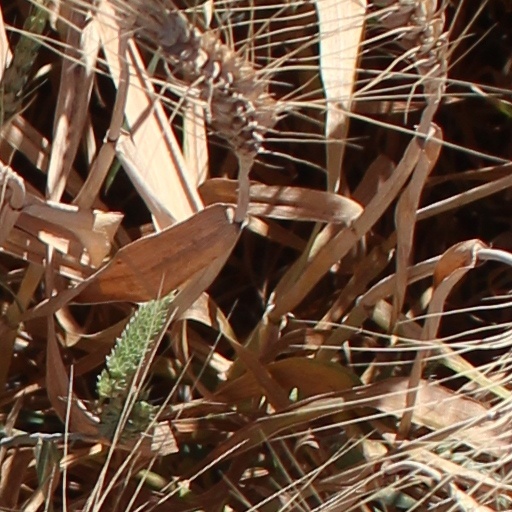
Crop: wheat